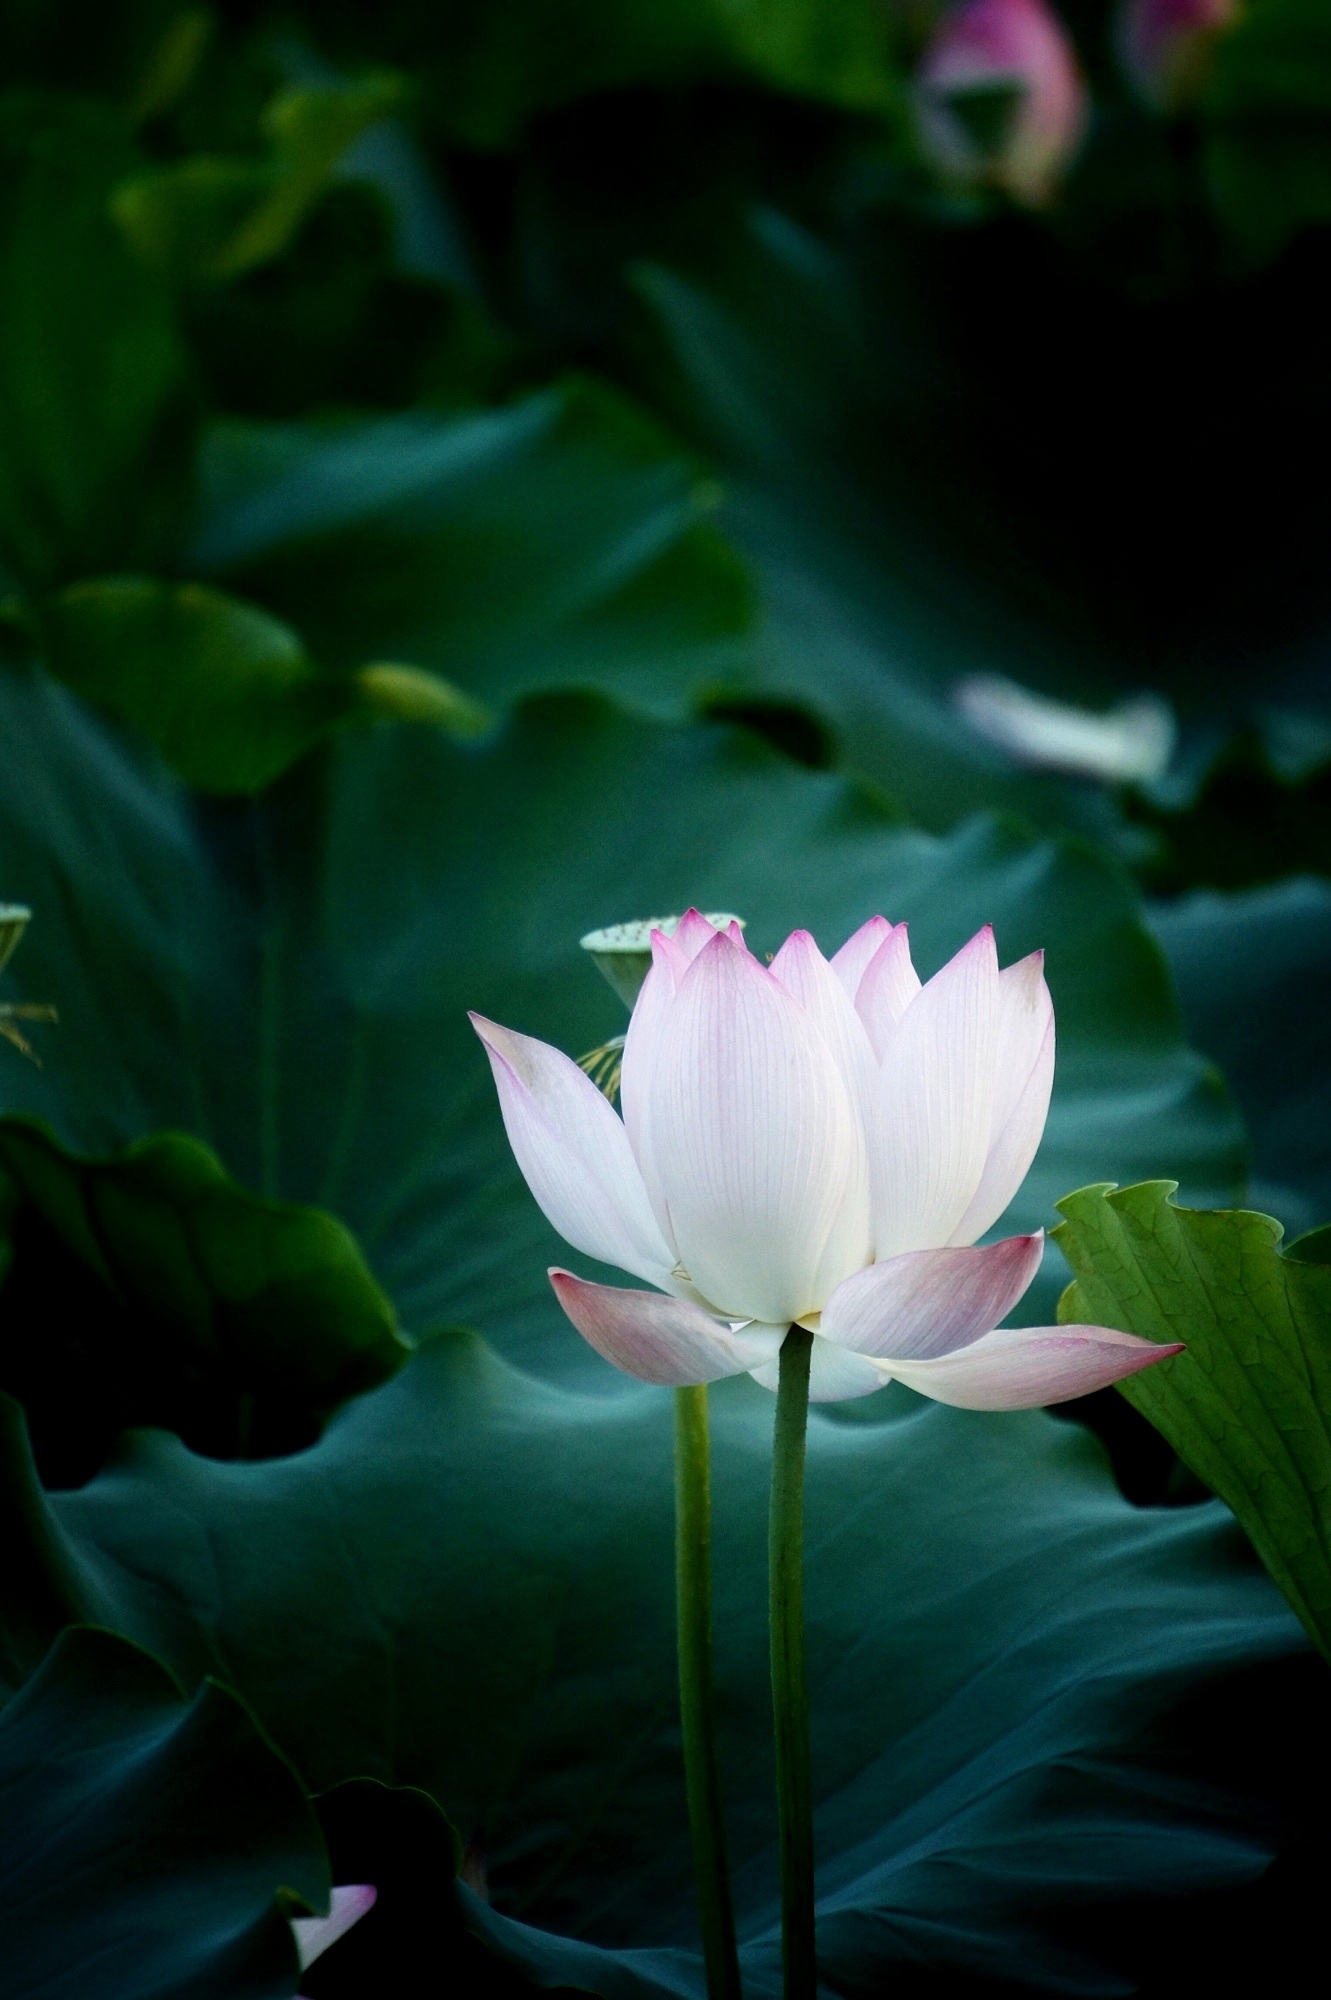
blossom, plant, photography, leaf, flower, petal, green, natural, botany, sacred lotus, aquatic plant, flora, lotus, macro photography, flowering plant, plant stem, land plant, lotus family, proteales